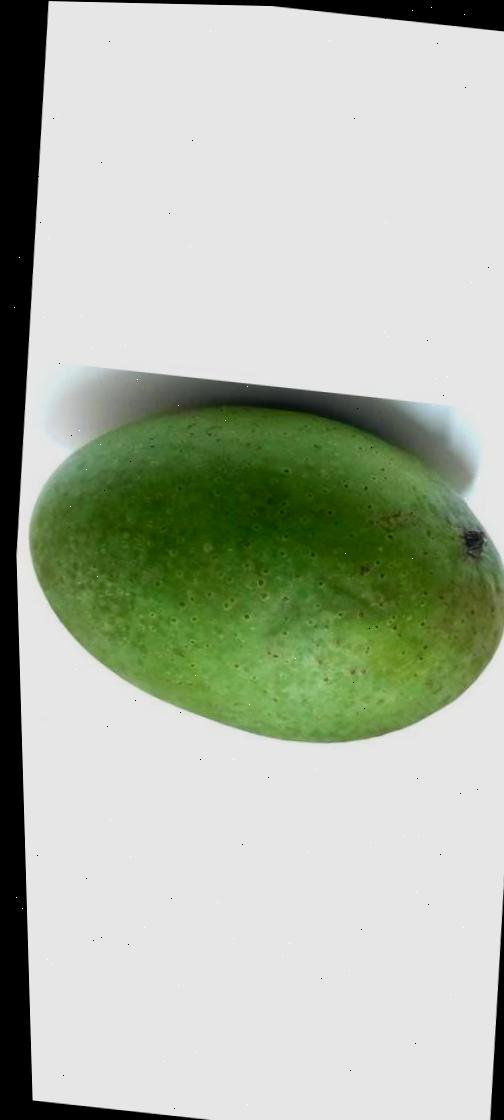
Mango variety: Ashshina Zhinuk